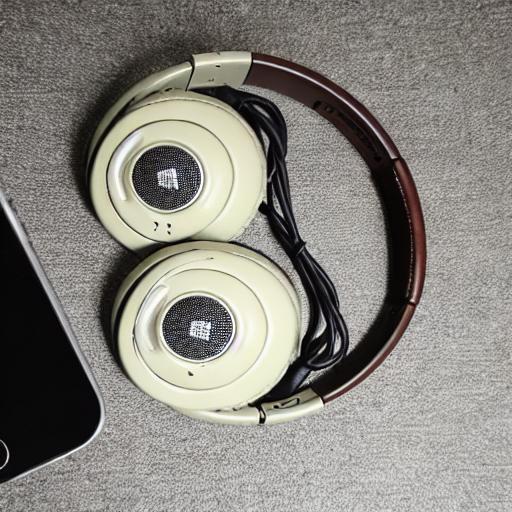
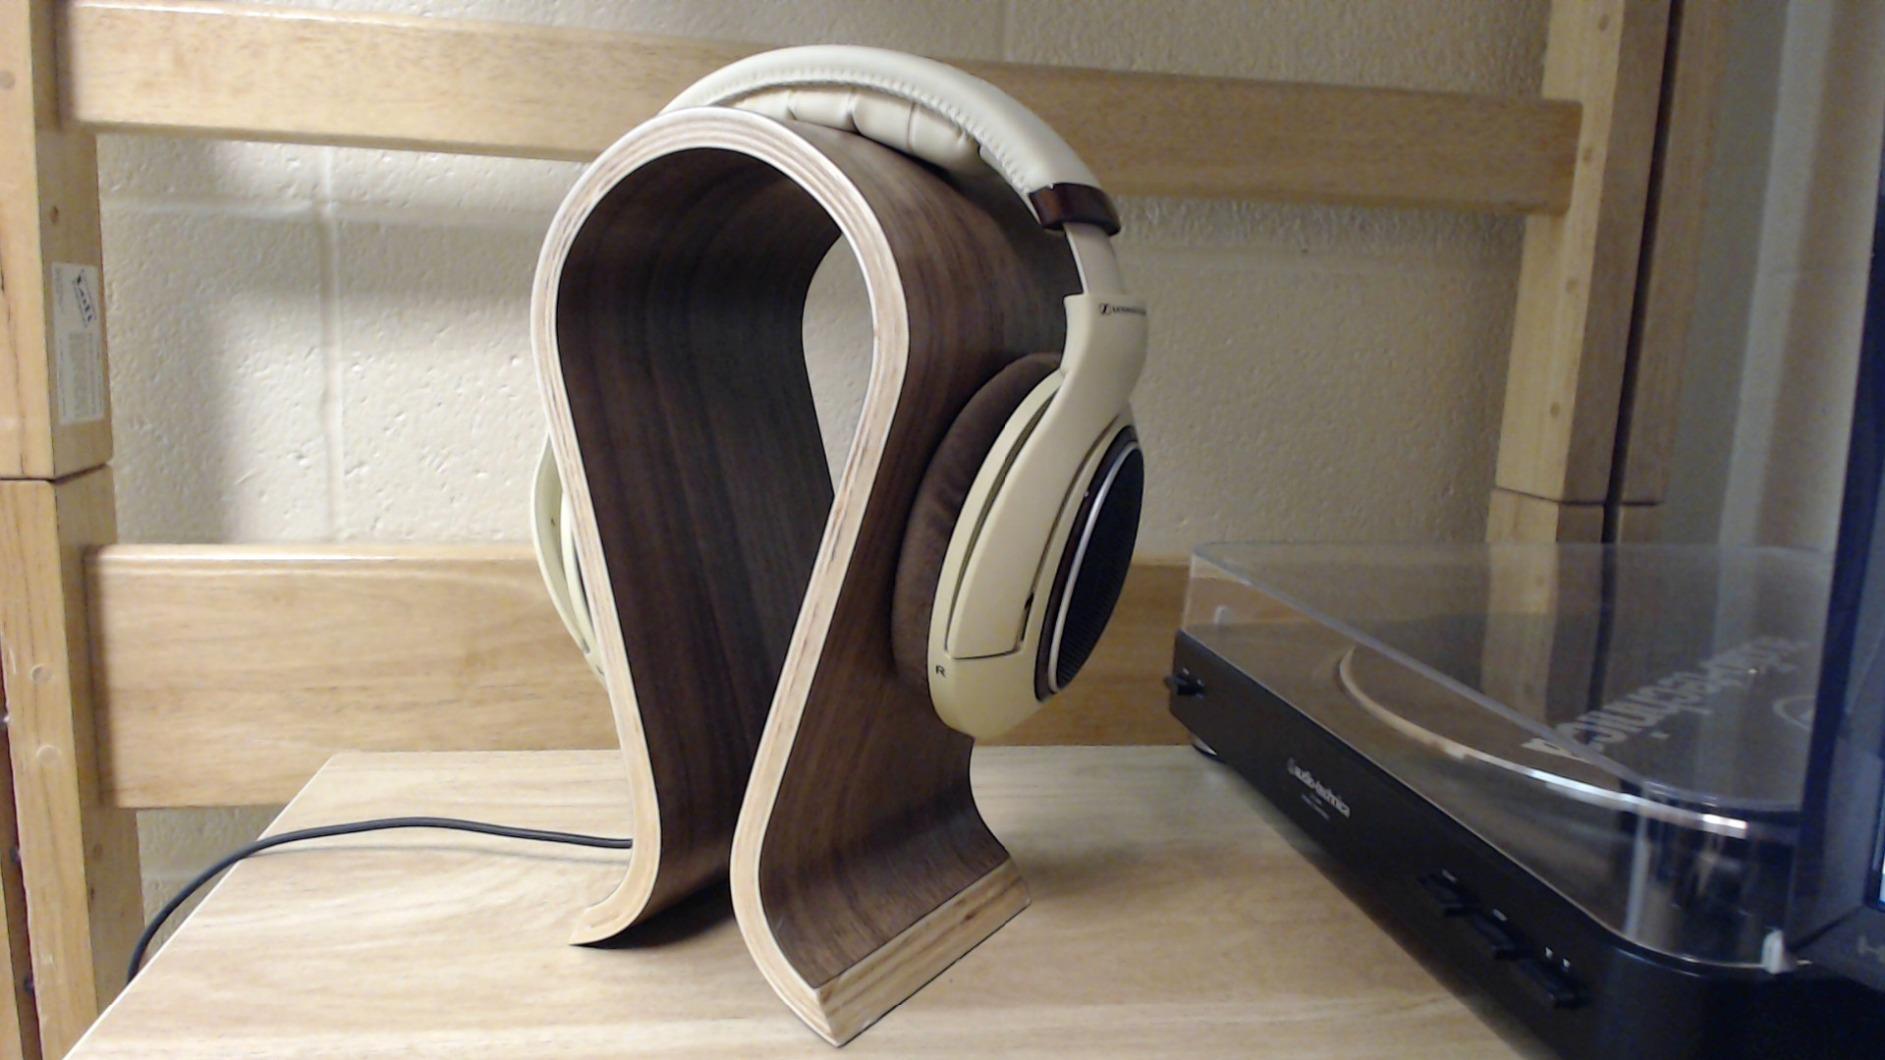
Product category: headphones
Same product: no